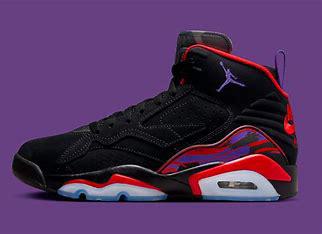
Brand: Jordan
Model: Jumpman MVP